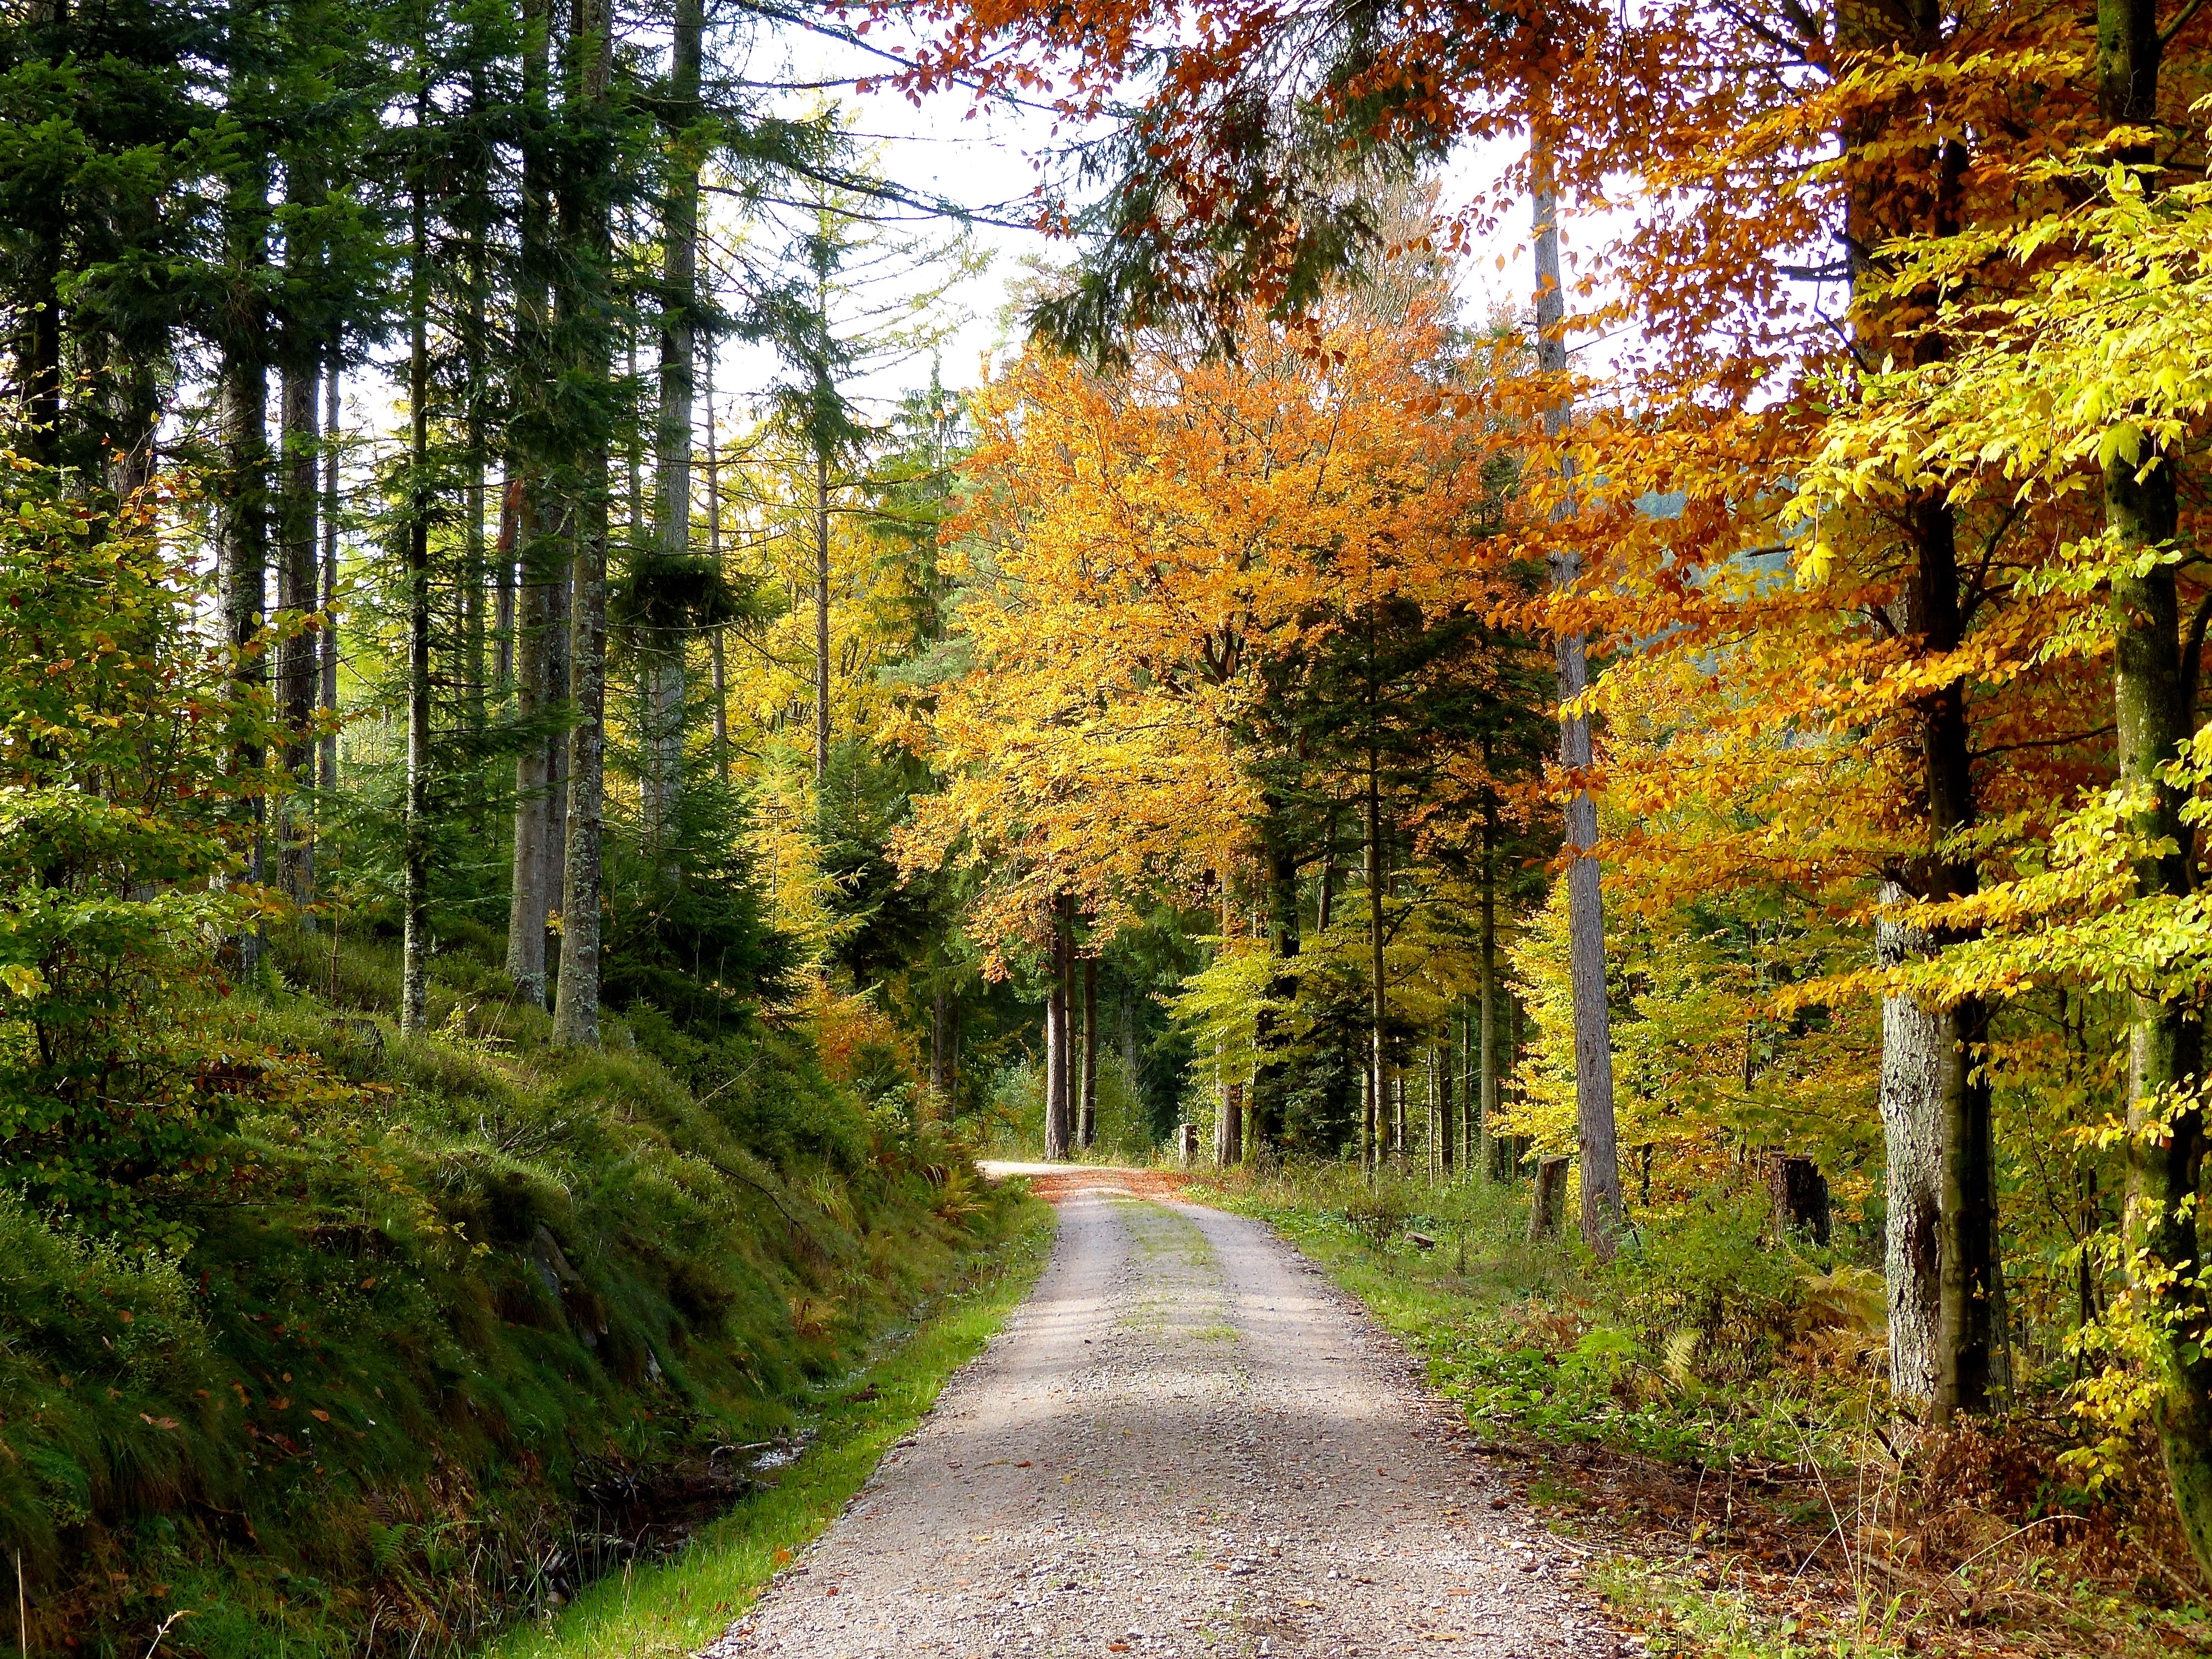
landscape, tree, nature, forest, plant, road, trail, sunlight, leaf, fall, flower, travel, foliage, europe, autumn, park, black, season, leaves, woods, cool image, deciduous, germany, woodland, habitat, i, changing, ecosystem, baiersbronn, biome, woody plant, temperate broadleaf and mixed forest, temperate coniferous forest